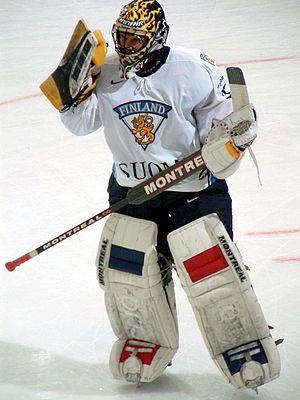
La saison 2003-2004 est la vingt-neuvième saison de la SM-Liiga. La saison régulière a débuté le 12 septembre 2002 et s'est conclue le 5 mars 2003 sur la victoire du TPS Turku.
Niklas Bäckström est un joueur professionnel finlandais de hockey sur glace. Il évolue au poste de gardien de but.